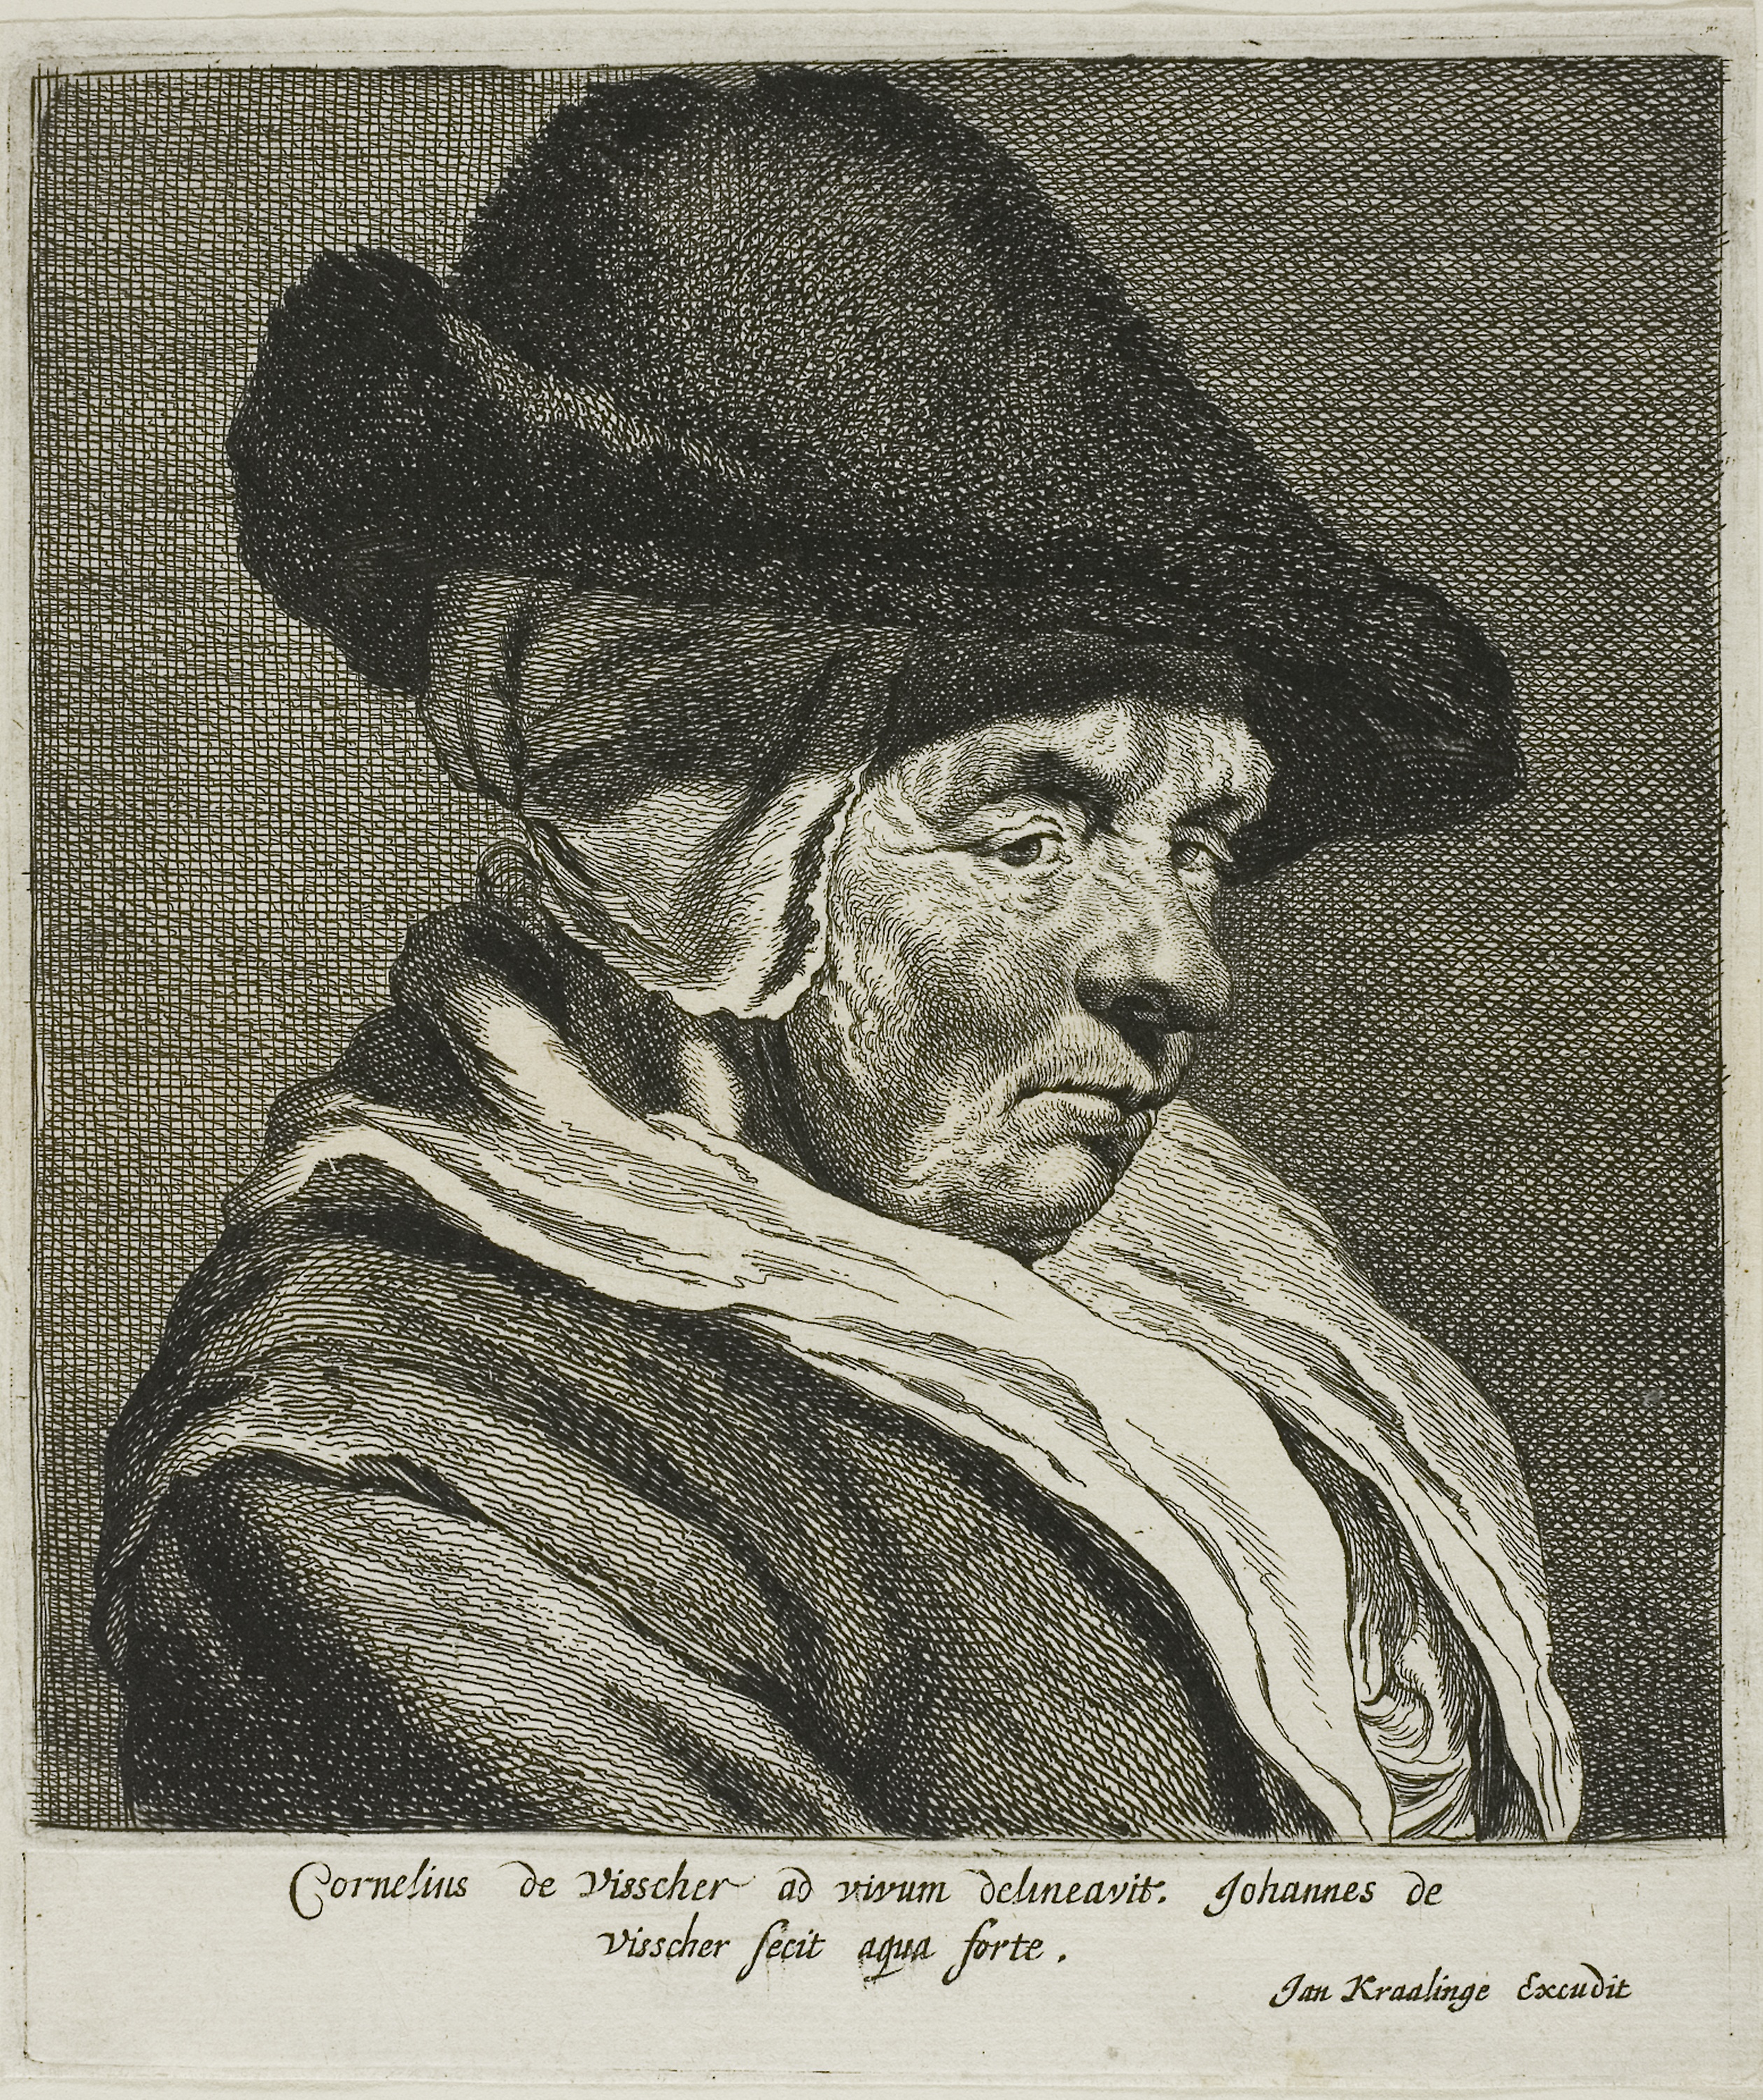
portrait, art, history, black and white, vintage clothing, self portrait, human behavior, artwork, monochrome, drawing, illustration, visual arts, painting